Makkah Masjid, Hyderabad

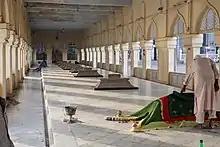
In pic: In Green cover is the grave of Mahbub Ali Khan, Asaf Jah VI

The Mecca Masjid is considered to be one of the best architectural works of the Qutb Shahis. Built on a site, the mosque is constructed entirely of dressed stone, rather than rubble or plaster. The mosque's prayer hall measures , and has a ceiling. The façade of the prayer hall features five open arches, and is flanked by two minarets. Each minaret is topped by a dome, and adjoined to an arcaded balcony lining either side of the prayer hall.